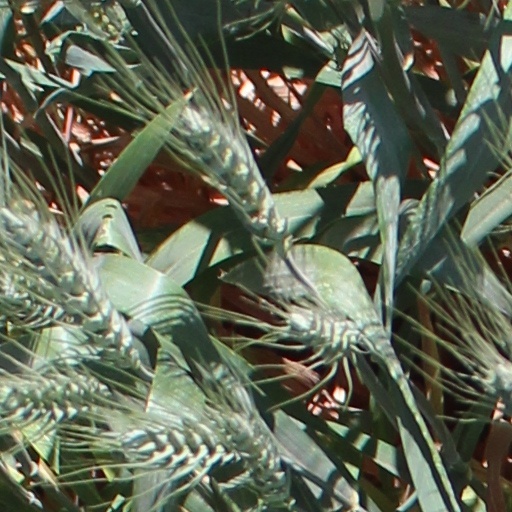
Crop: wheat